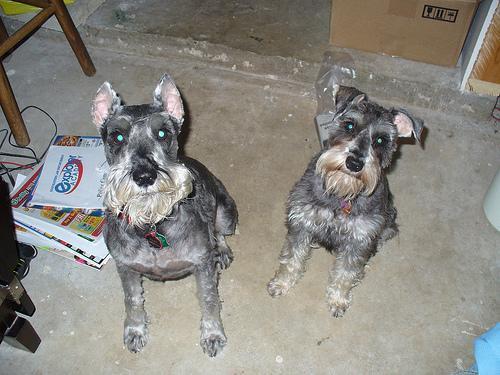
standard_schnauzer